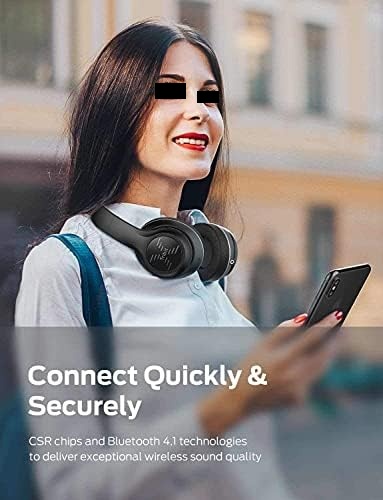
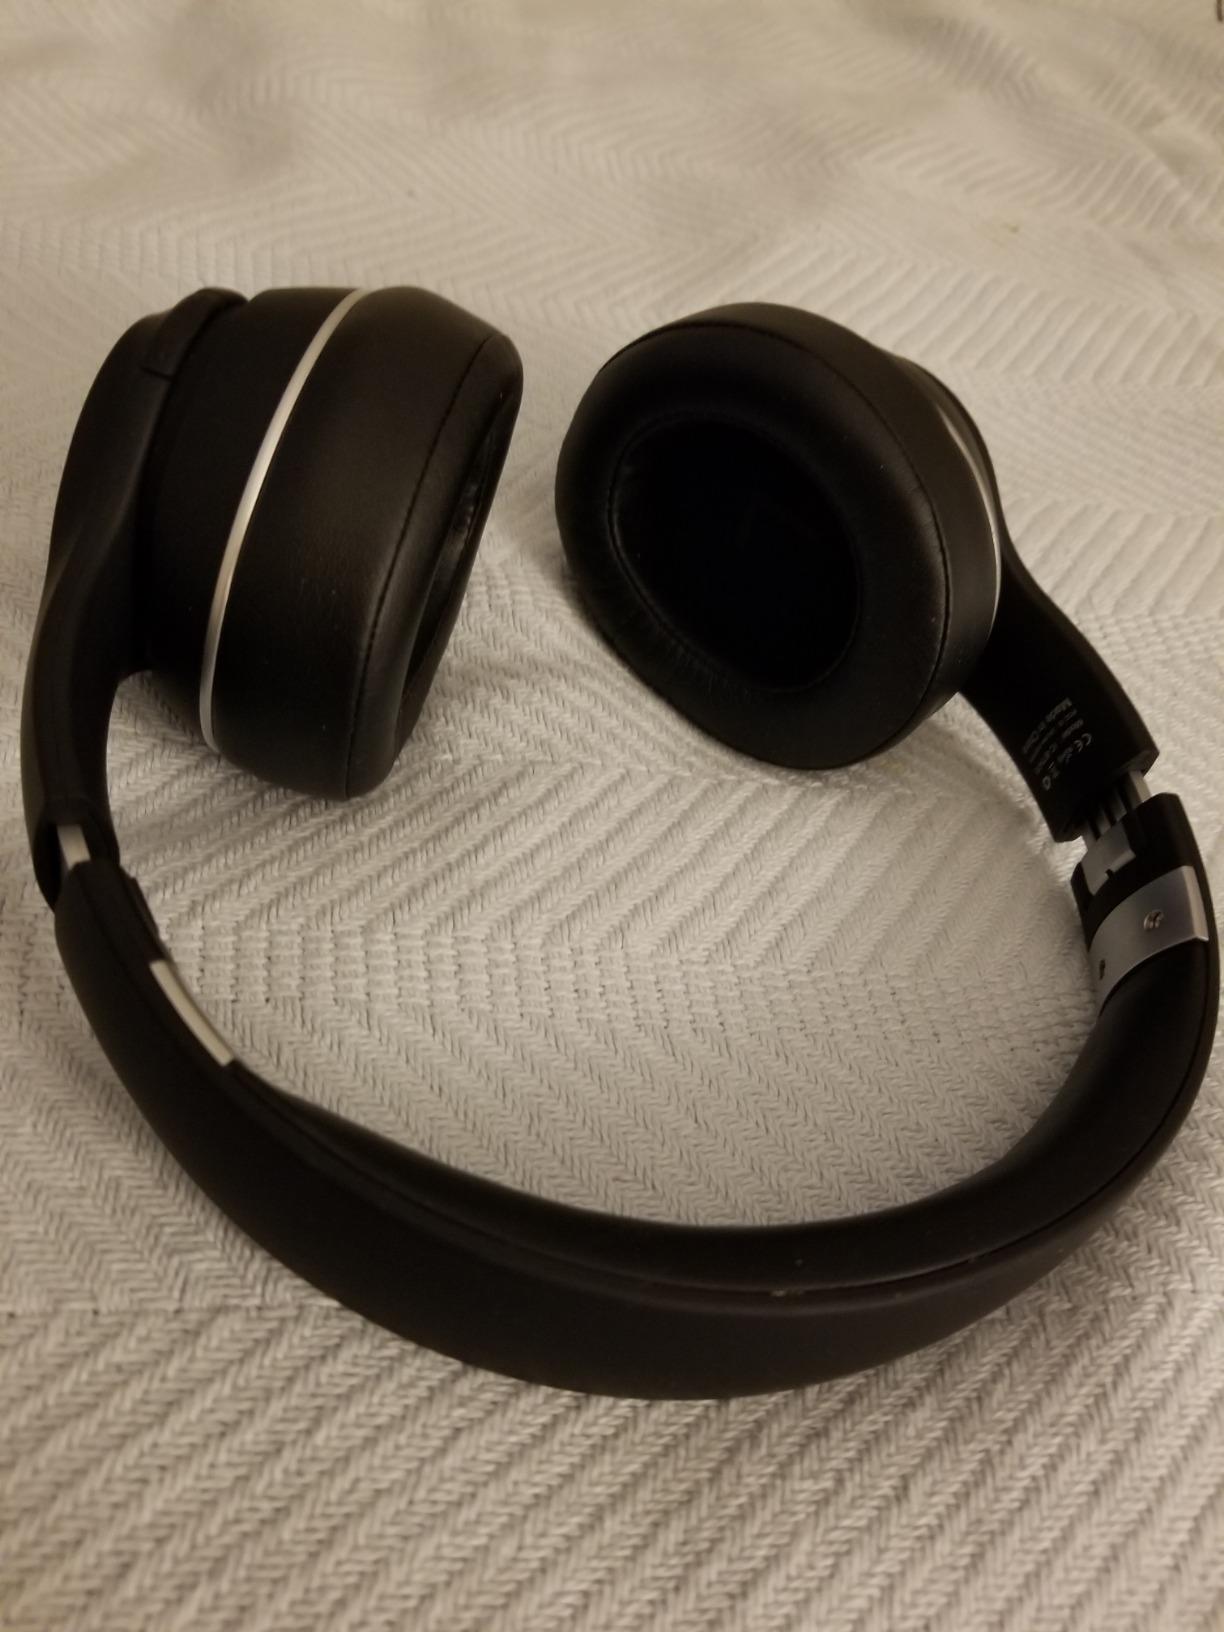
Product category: headphones
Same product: yes